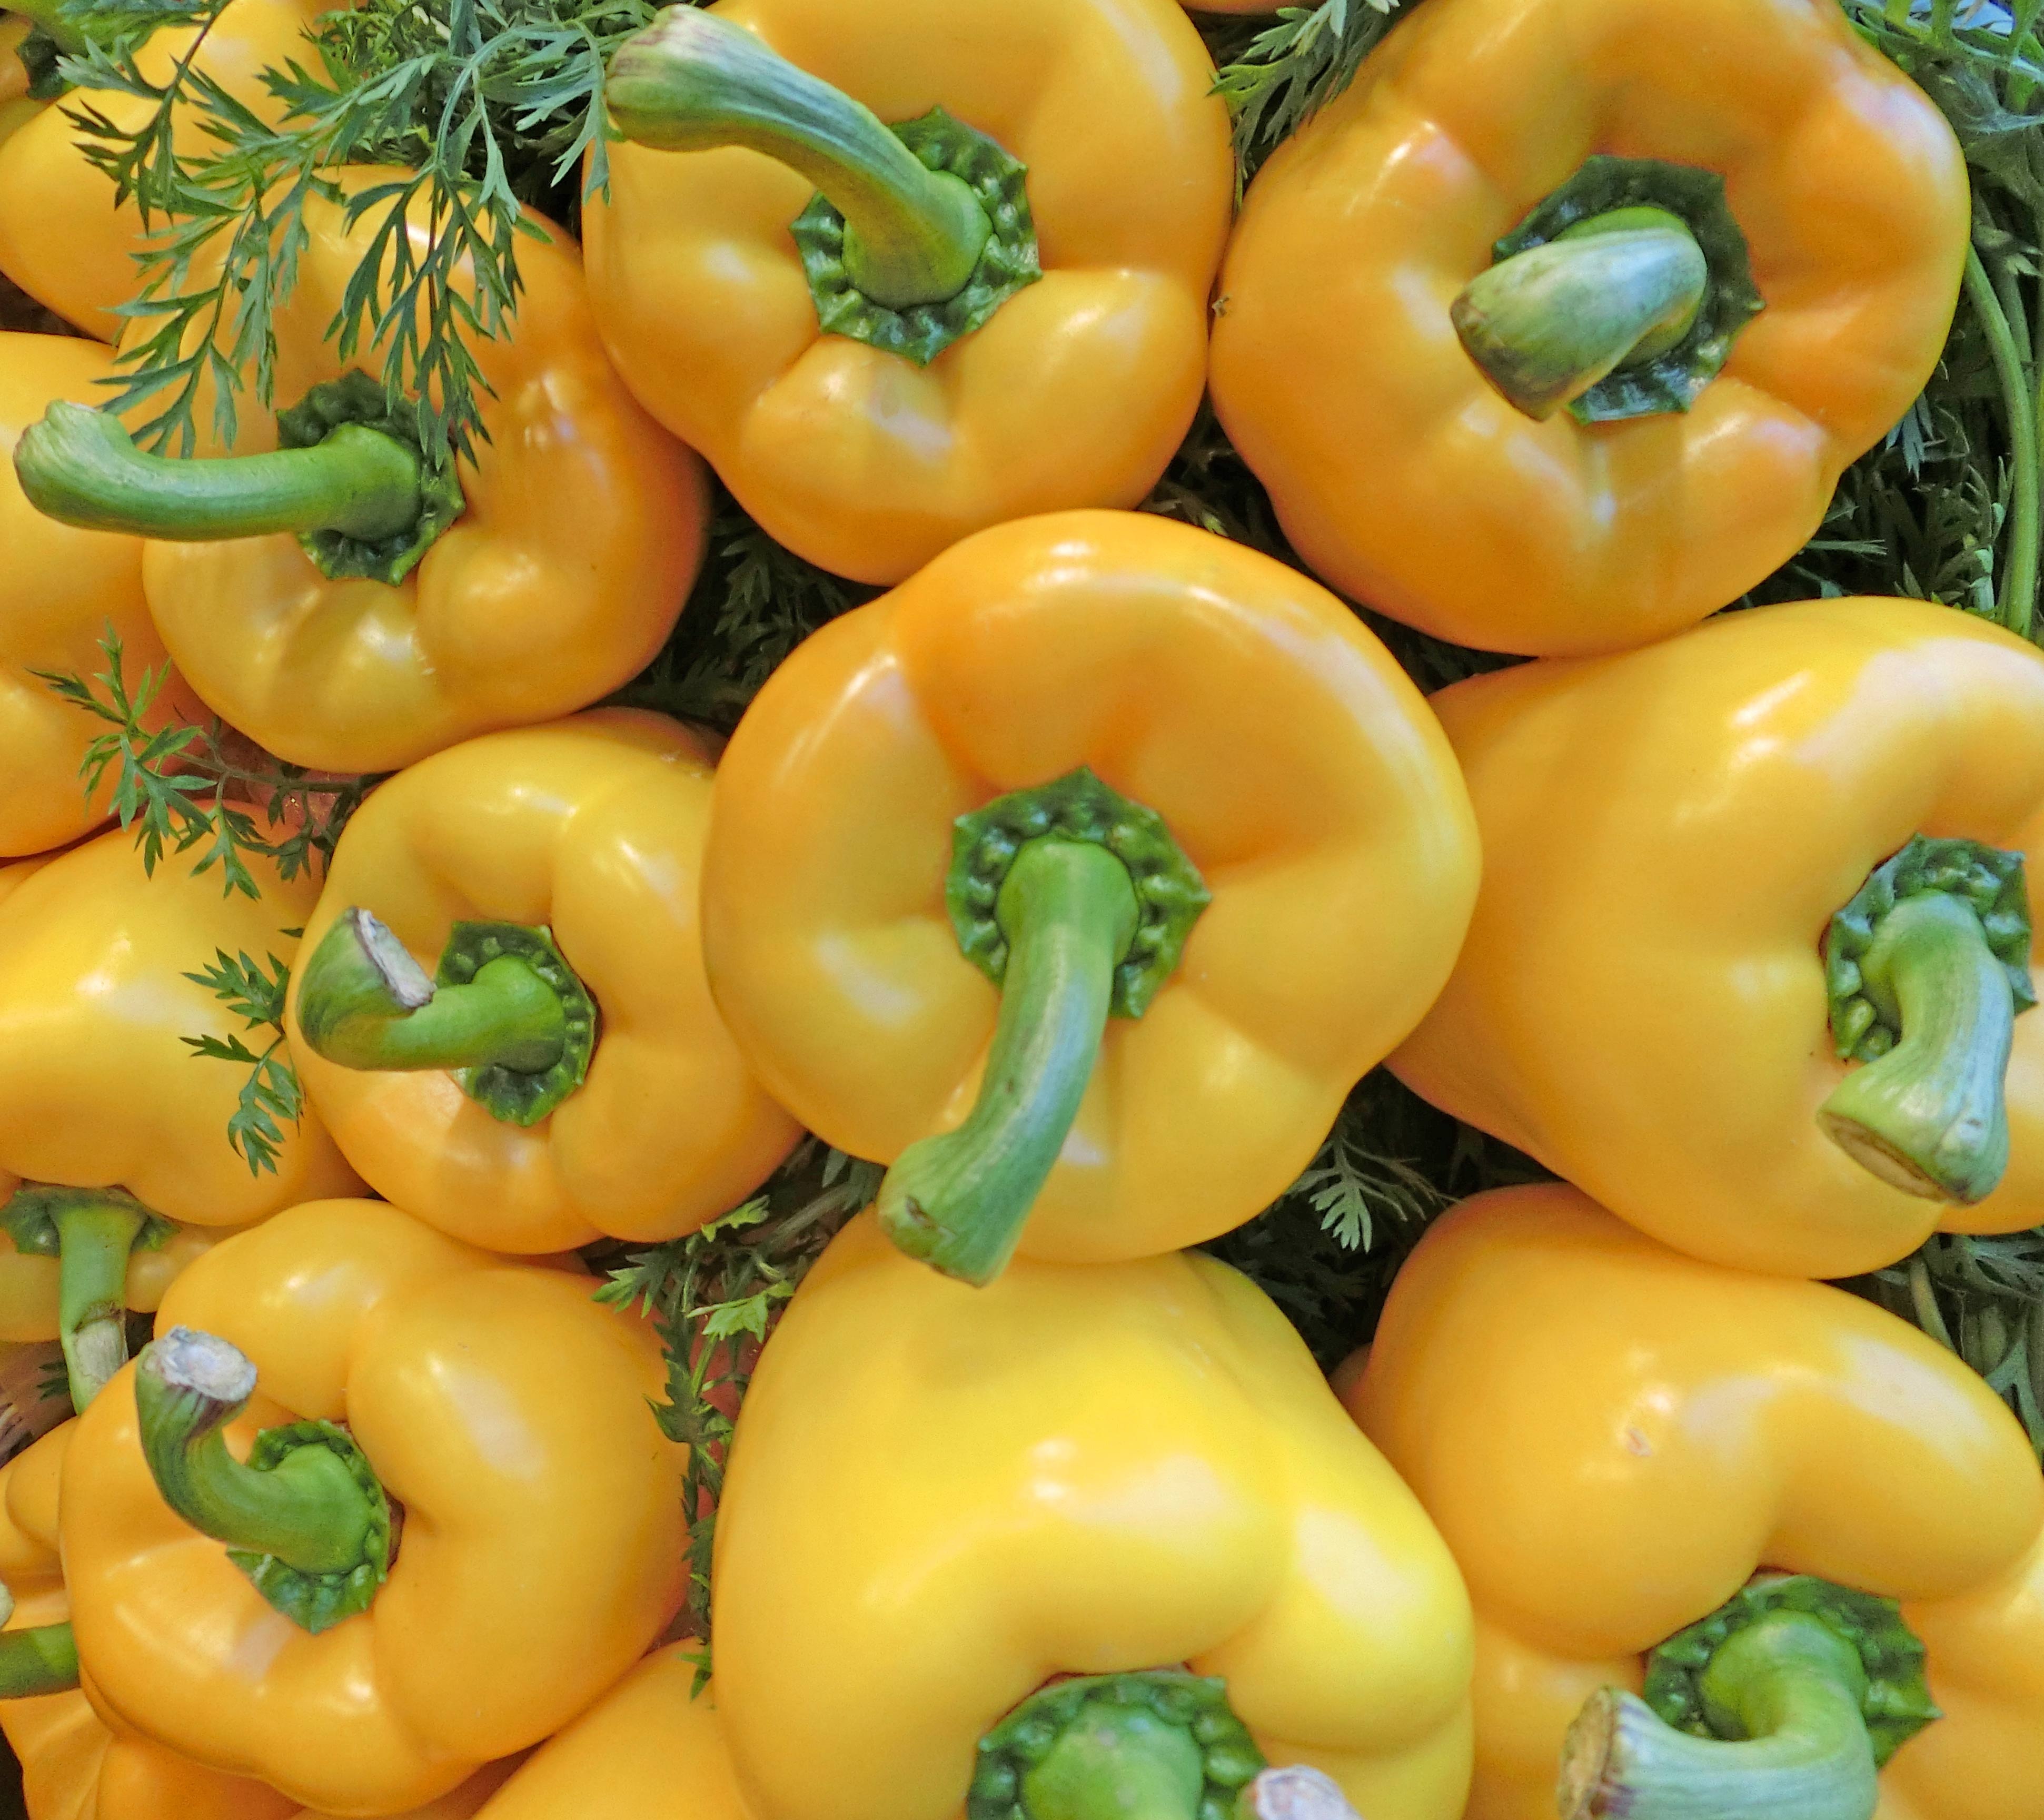
plant, fruit, food, produce, vegetable, market, yellow, healthy, vegetables, peppers, bell pepper, paprika, flowering plant, yellow pepper, land plant, bell peppers and chili peppers, pimiento, italian sweet pepper